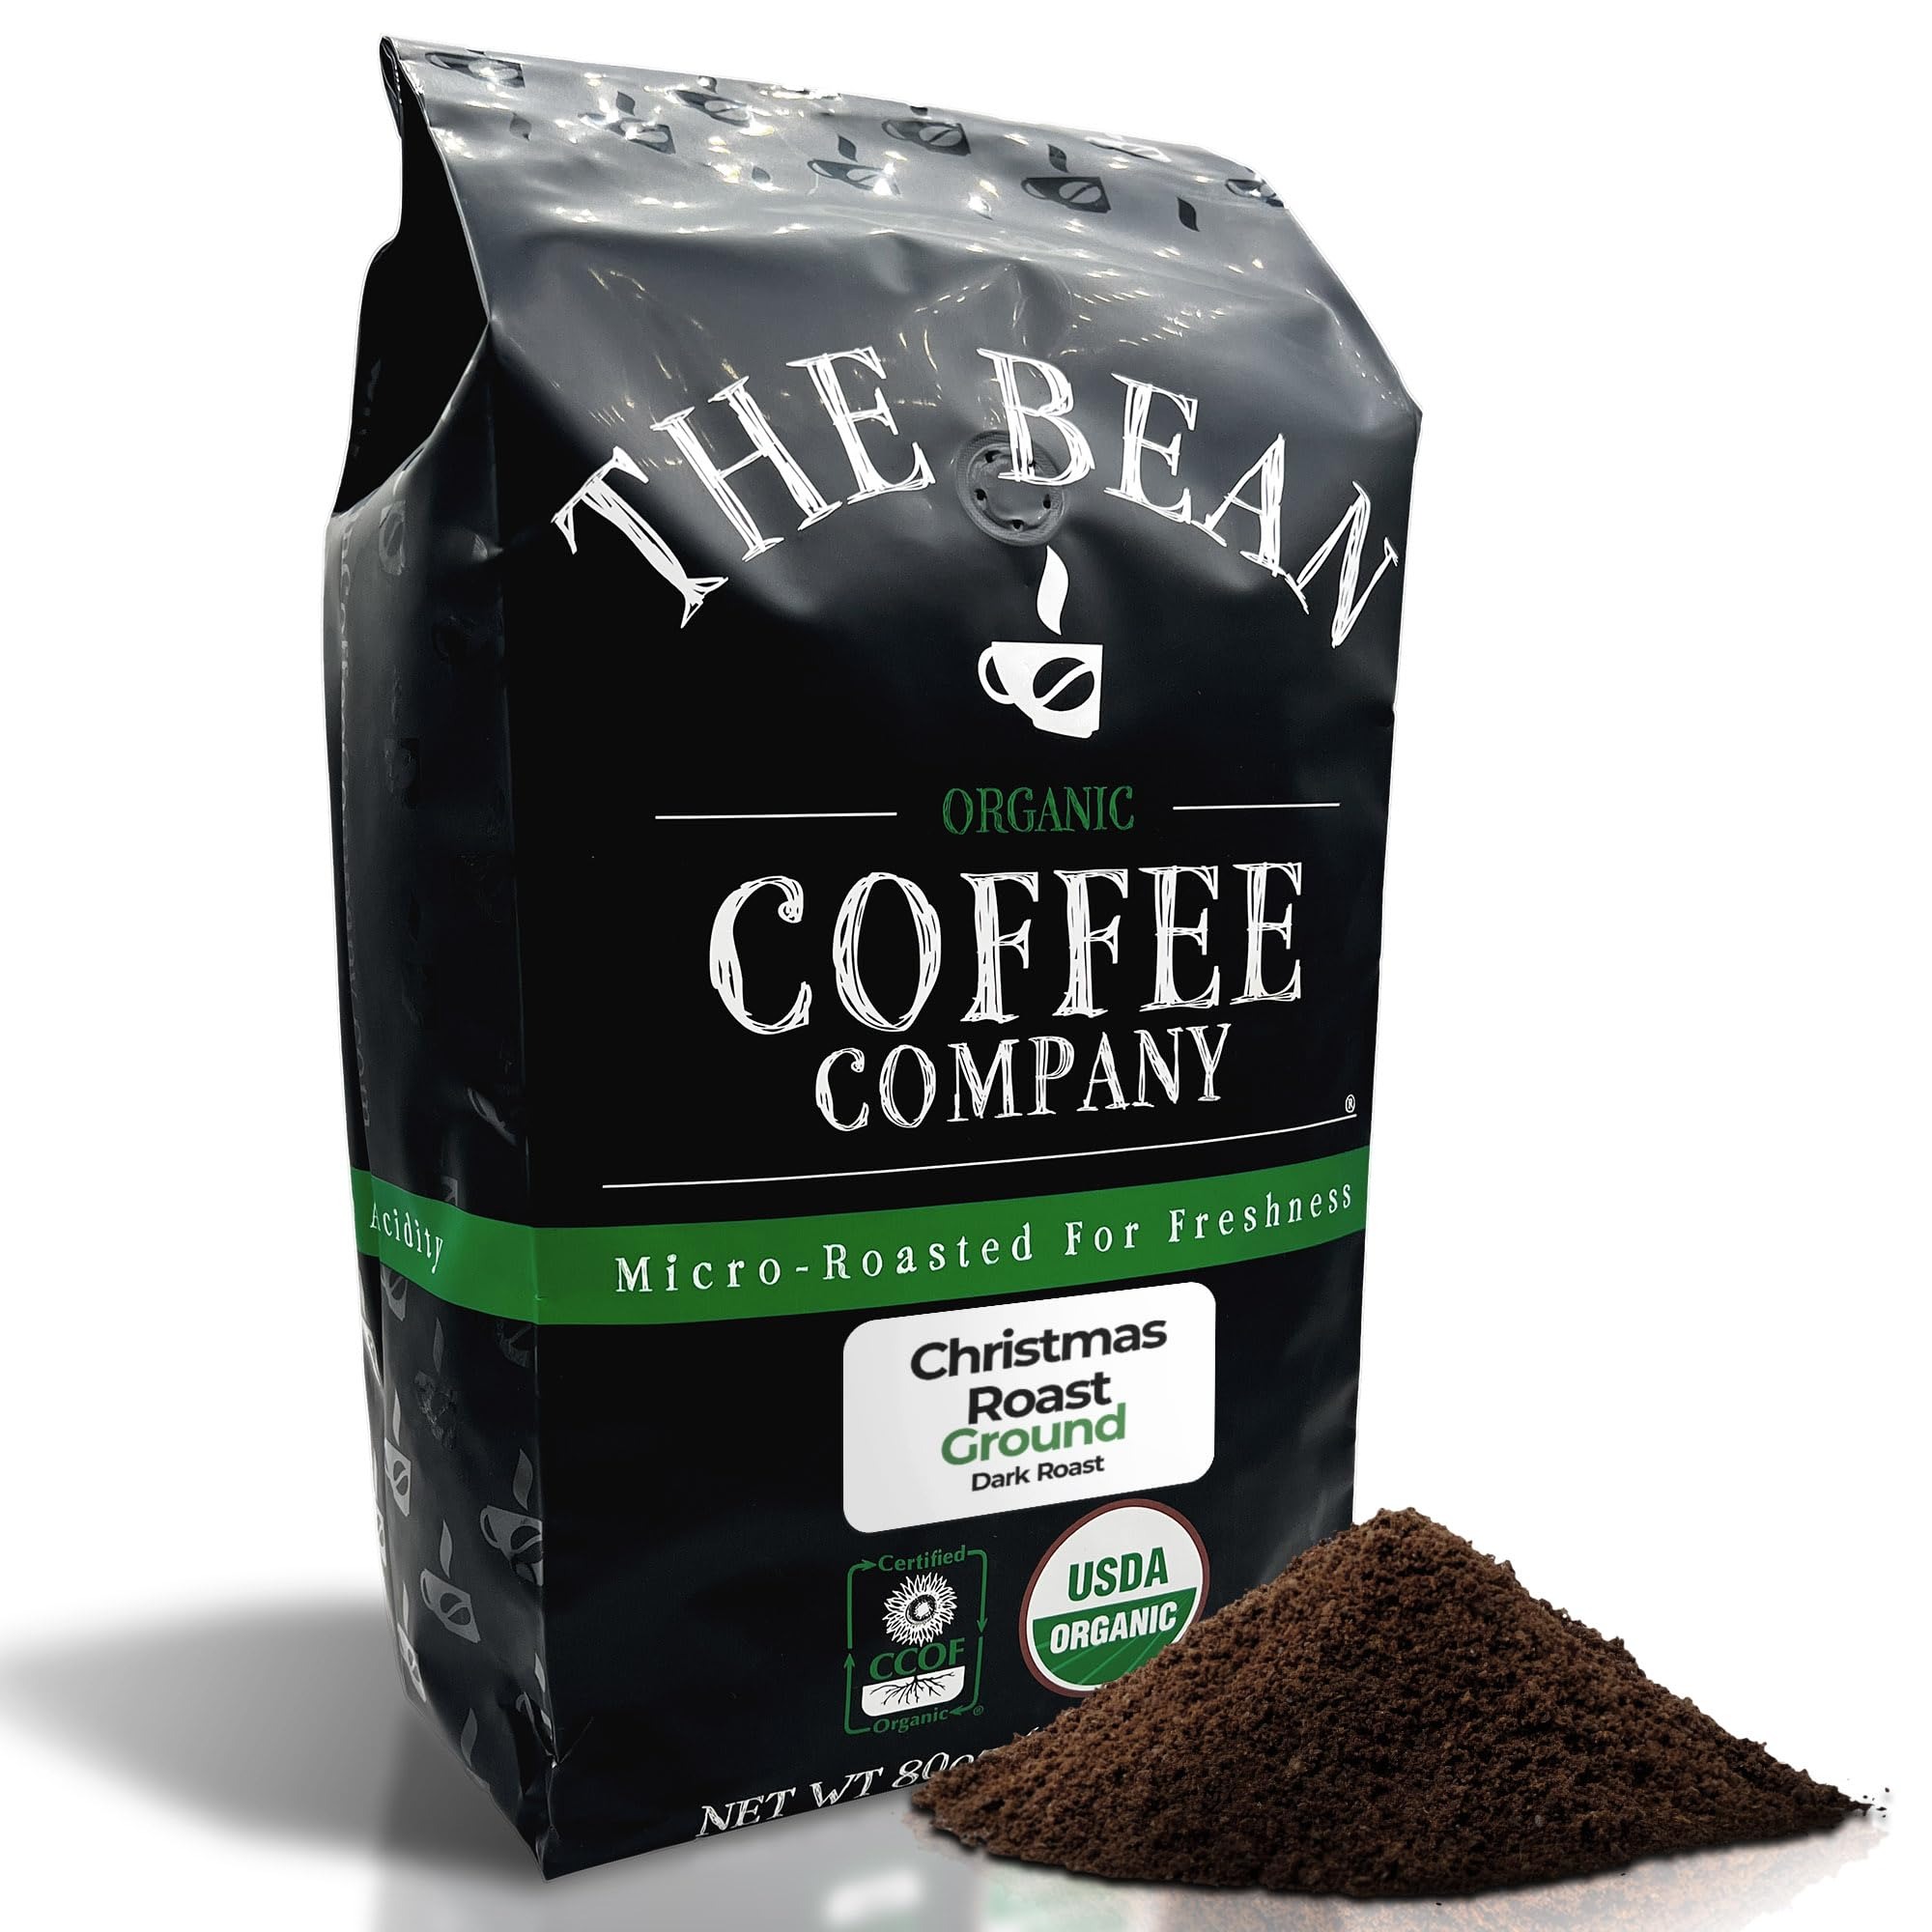
Item Name: The Bean Organic Coffee Company Christmas Roast, Dark Roast, Ground Coffee, 5-Pound Bag, Café molido tostado orgánico
Bullet Point 1: Enjoy the Christmas season with the Bean Coffee Company's organic ground Christmas dark roast. This rich, bold roast is perfect to share with friends, family, and loved ones. All the feelings of home in one luscious cup. Like all coffees from The Bean Coffee Company, this 100% Arabica coffee is hand roasted in small batches and packaged at the peak of its cycle to preserve its natural flavors and fresh-roasted quality.
Bullet Point 2: SMALL BATCH ROASTED IN THE USA: Like all coffees from The Bean Organic Coffee Company, this 100% Arabica coffee is hand roasted in small batches in the USA and packaged at the peak of its cycle to preserve its natural flavors and fresh-roasted quality
Bullet Point 3: CERTIFIED ORGANIC: The Bean Organic Coffee Company uses 100 percent organic coffee beans, certified by the USDA and CCOF (California Certified Organic Farmers). The Bean Coffee Company uses certified organic flavoring as well
Bullet Point 4: SUSTAINABLE FARMING: Our products are produced using farming practices that maintain and improve soil and water quality, minimize the use of synthetic materials, conserve biodiversity, and avoid genetic engineering
Bullet Point 5: SUPPORT SMALL BUSINESS: We are a family-owned business that began our journey back in 2007 at our local farmer’s market down in Southern California. Since then we have grown our business to bring organic coffee direct to our customers all across the United States!
Product Description: Enjoy the Christmas season with the Bean Coffee Company's organic ground Christmas dark roast. This rich, bold roast is perfect to share with friends, family, and loved ones. All the feelings of home in one luscious cup. Like all coffees from The Bean Coffee Company, this 100% Arabica coffee is hand roasted in small batches and packaged at the peak of its cycle to preserve its natural flavors and fresh-roasted quality. The Bean Coffee Company uses 100 percent organic and natural coffee beans, certified by the USDA and CCOF (California Certified Organic Farmers). For freshness, store coffee in an airtight container away from light, heat, and moisture. Offering over 25 years of combined roasting experience, The Bean Coffee Company is committed to great taste, quality, and health by using only the best raw ingredients and innovative roasting processes. It's all about the bean.
Value: 80.0
Unit: Ounce

Price: 81.18